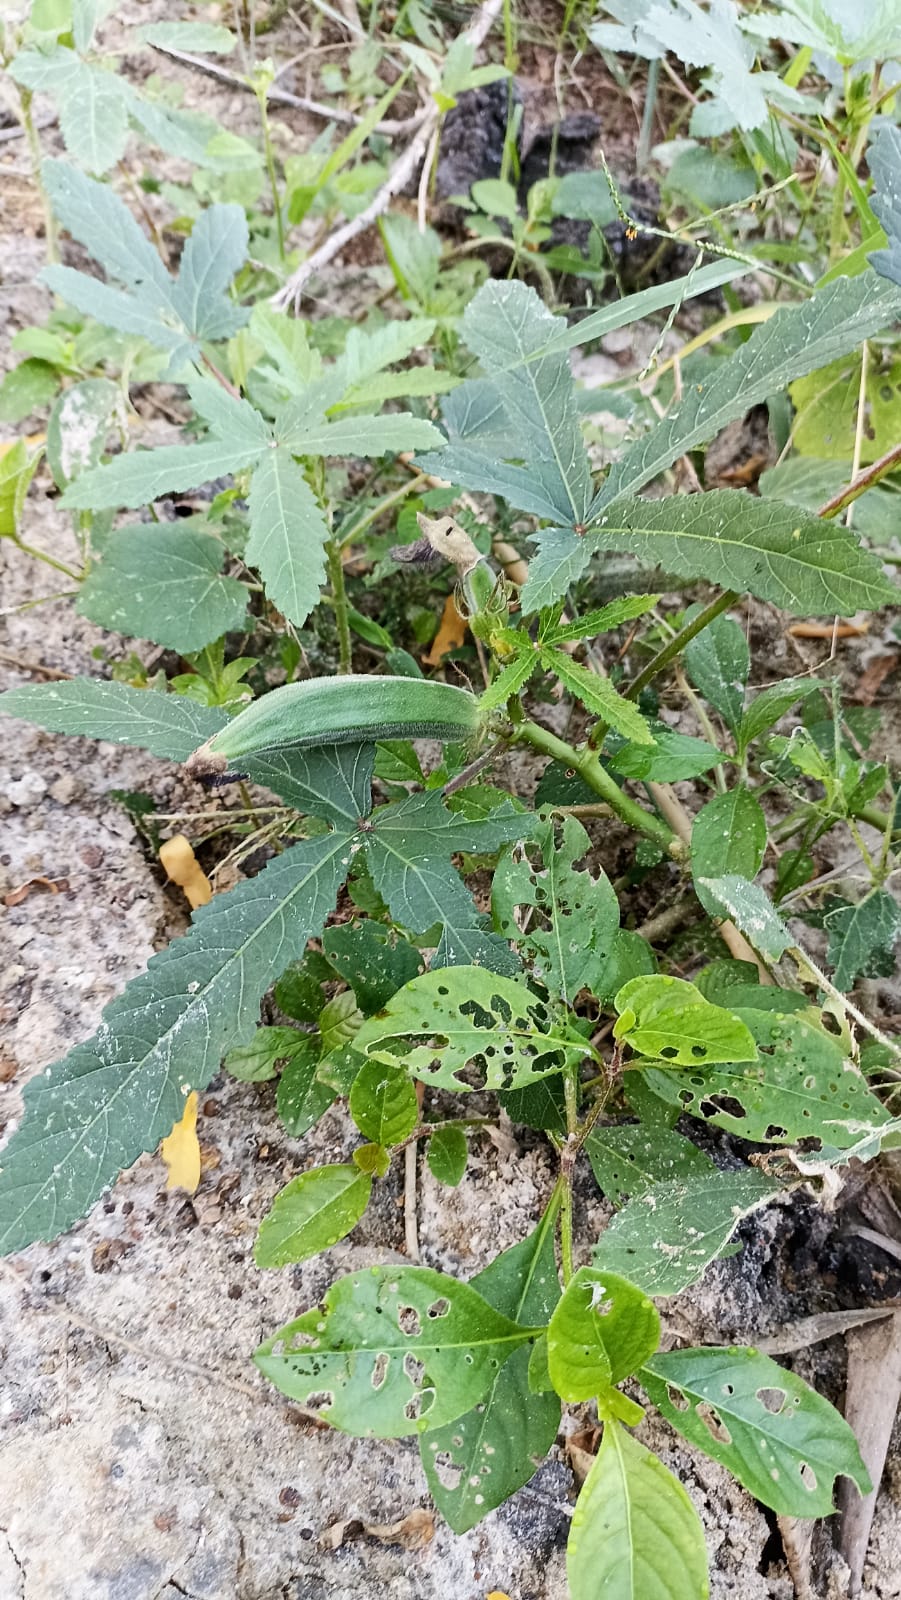
Label: Over-mature